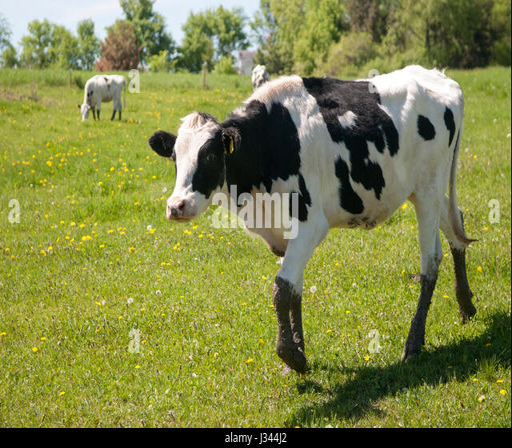
a young black and white spotted cow walks through a green spring field in the sunshine